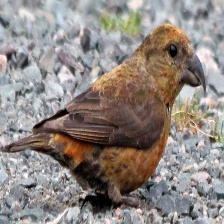
Species: RED CROSSBILL
Scientific name: LOXIA CURVIROSTRA